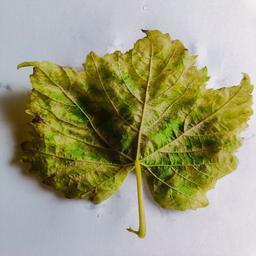
Label: Downy Mildew